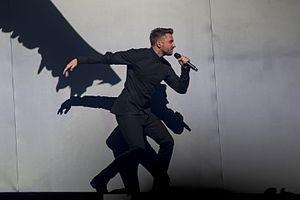
You Are the Only One est la chanson de Sergueï Lazarev qui représente la Russie au Concours Eurovision de la chanson 2016 à Stockholm.
La Russie participe au Concours Eurovision de la chanson, depuis sa trente-neuvième édition, en 1994, et l’a remporté à une reprise, en 2008.